Bondurant, Iowa

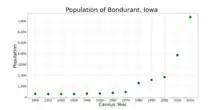
The population of Bondurant, Iowa, from US census data

According to the United States Census Bureau, the city has a total area of , of which is land and is water.